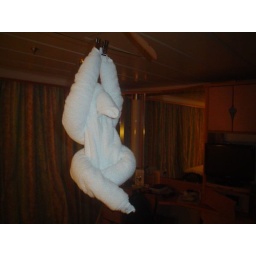
The monkey hung over Sue's bed all night..and rocked